Megaspore

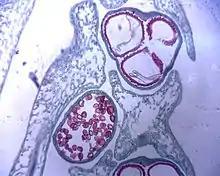
Microscopic photo of spores (in red) of "Selaginella". The large three spores at the top are megaspores whereas the numerous smaller red spores at the bottom are microspores.

Megaspores, also called macrospores, are a type of spore that is present in heterosporous plants. These plants have two spore types, megaspores and microspores. Generally speaking, the megaspore, or large spore, germinates into a female gametophyte, which produces egg cells. These are fertilized by sperm produced by the male gametophyte developing from the microspore. Heterosporous plants include seed plants (gymnosperms and flowering plants), water ferns (Salviniales), spikemosses (Selaginellaceae) and quillworts (Isoetaceae).